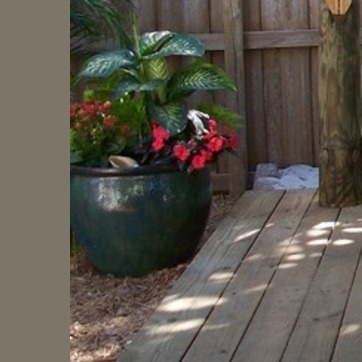
Material: ceramic